Hamfest

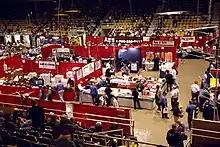
2003 Hamvention in Dayton, Ohio

A hamfest is a convention of amateur radio enthusiasts, often combining a trade show, flea market, and various other activities of interest to amateur radio operators (hams). In the United Kingdom the term rally is more commonly used for amateur radio conventions. "Hamfests" were noted as early as 1924 in the U.S.